Louan Gideon

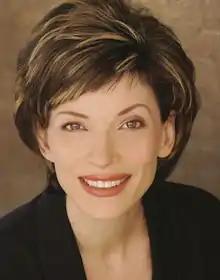

Louan Gideon (November 12, 1955 – February 3, 2014) was an American actress best known for her role as antagonist Danielle Atron on Nickelodeon's "The Secret World of Alex Mack". She was also the last actress to play Liza Walton Sentell on the long-running soap opera "Search for Tomorrow".